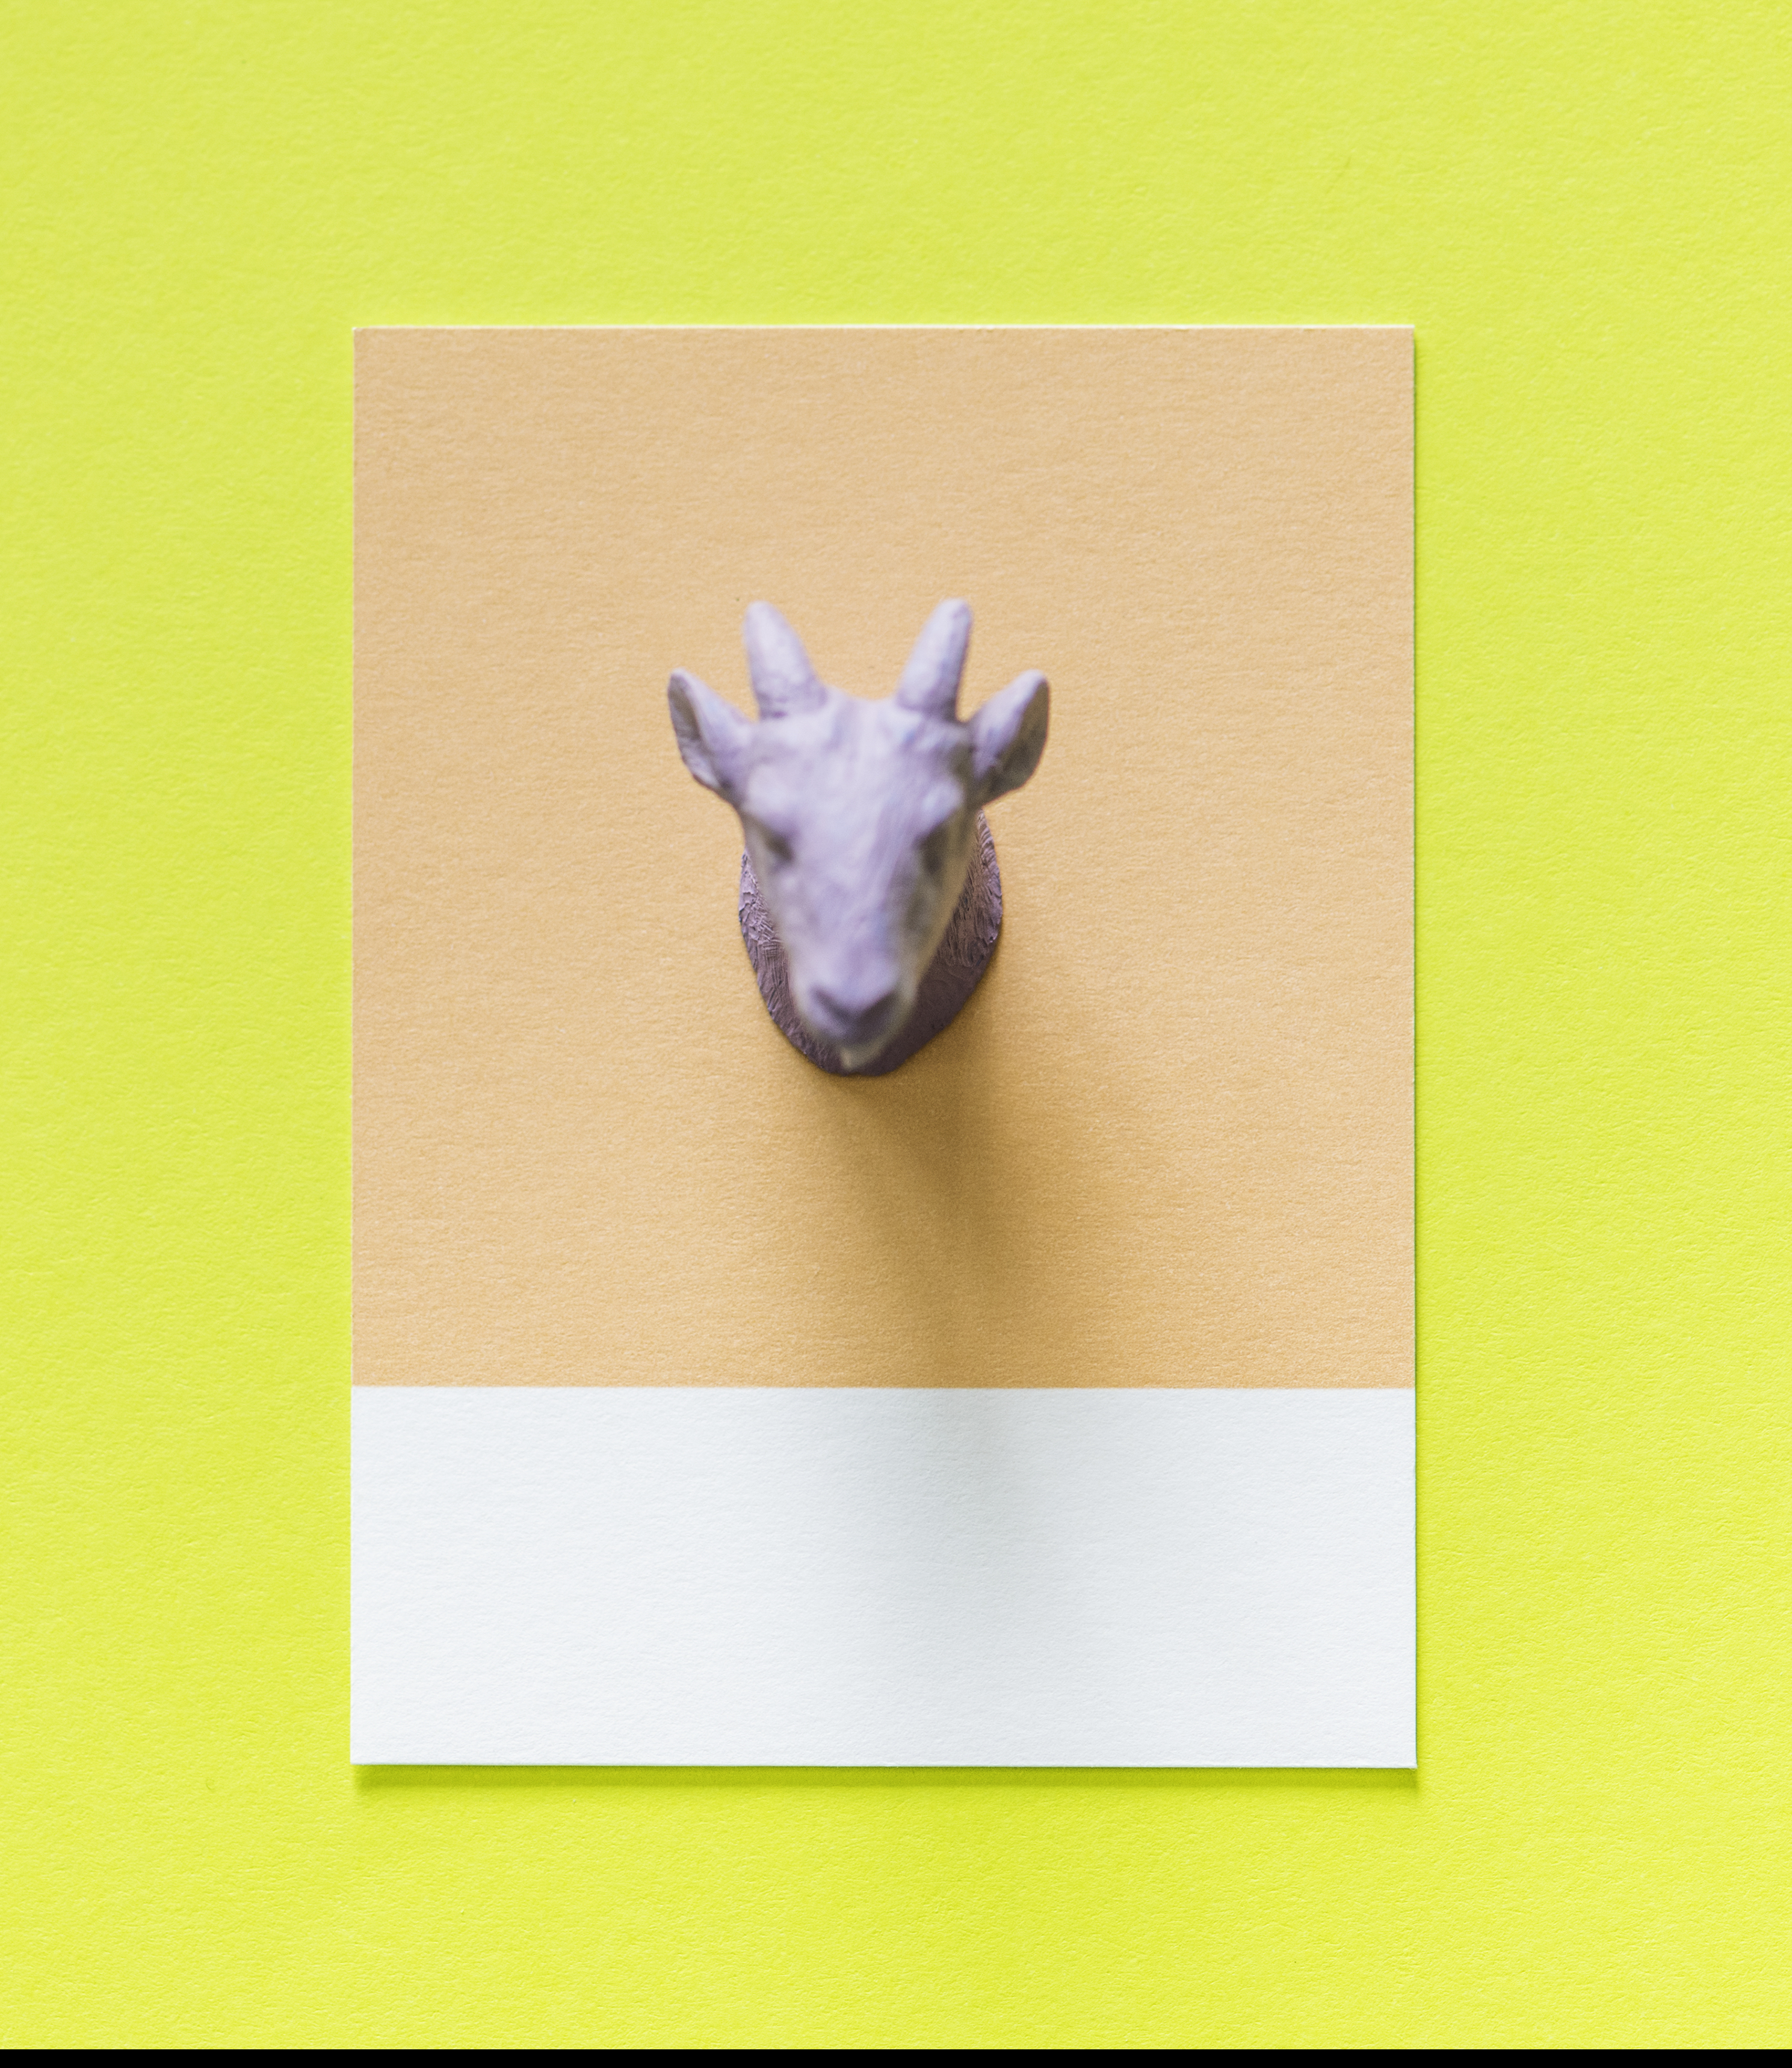
abstract, animal, background, card, colorful, concept, creative, decoration, figure, fun, goat, joy, lamb, little, mini, miniature, model, paper, pattern, play, purple, shape, small, symbol, textured, tiny, toy, yellow, giraffe, giraffidae, paper product, picture frame, rectangle, font